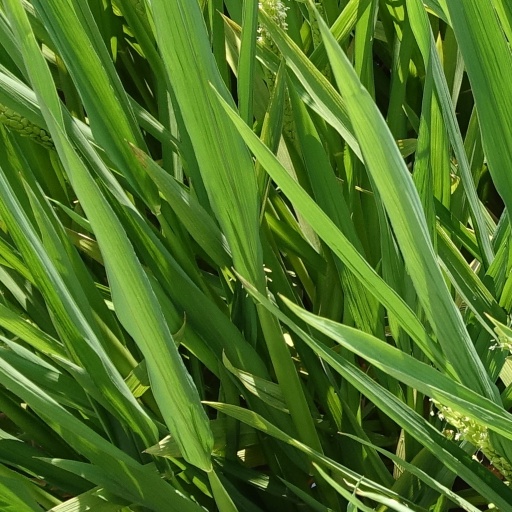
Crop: rice